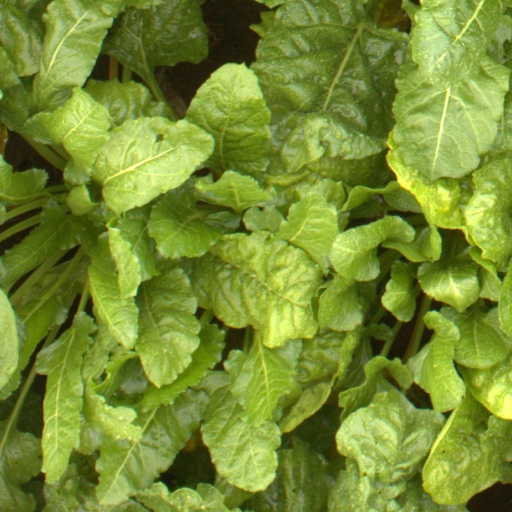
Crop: sugar beet